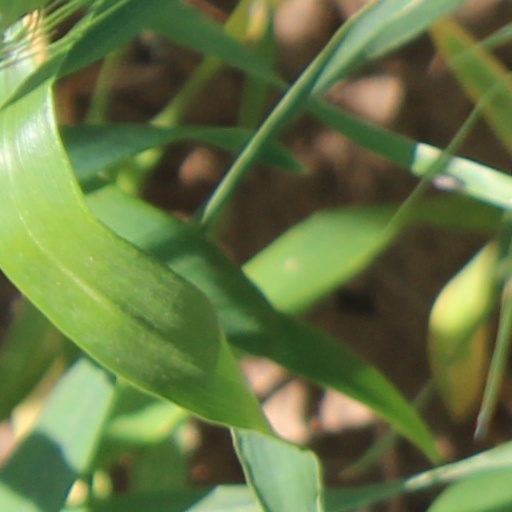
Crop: wheat